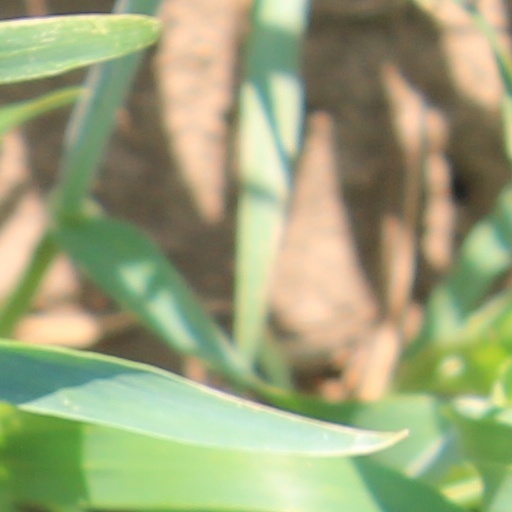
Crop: wheat